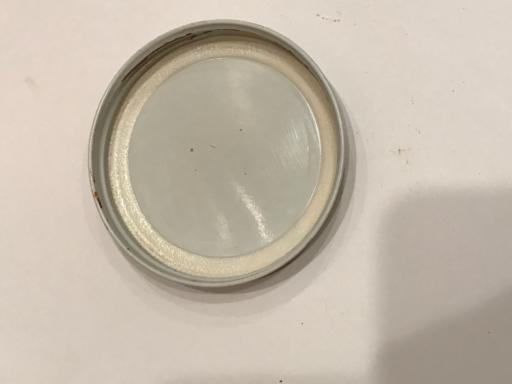
Waste category: metal